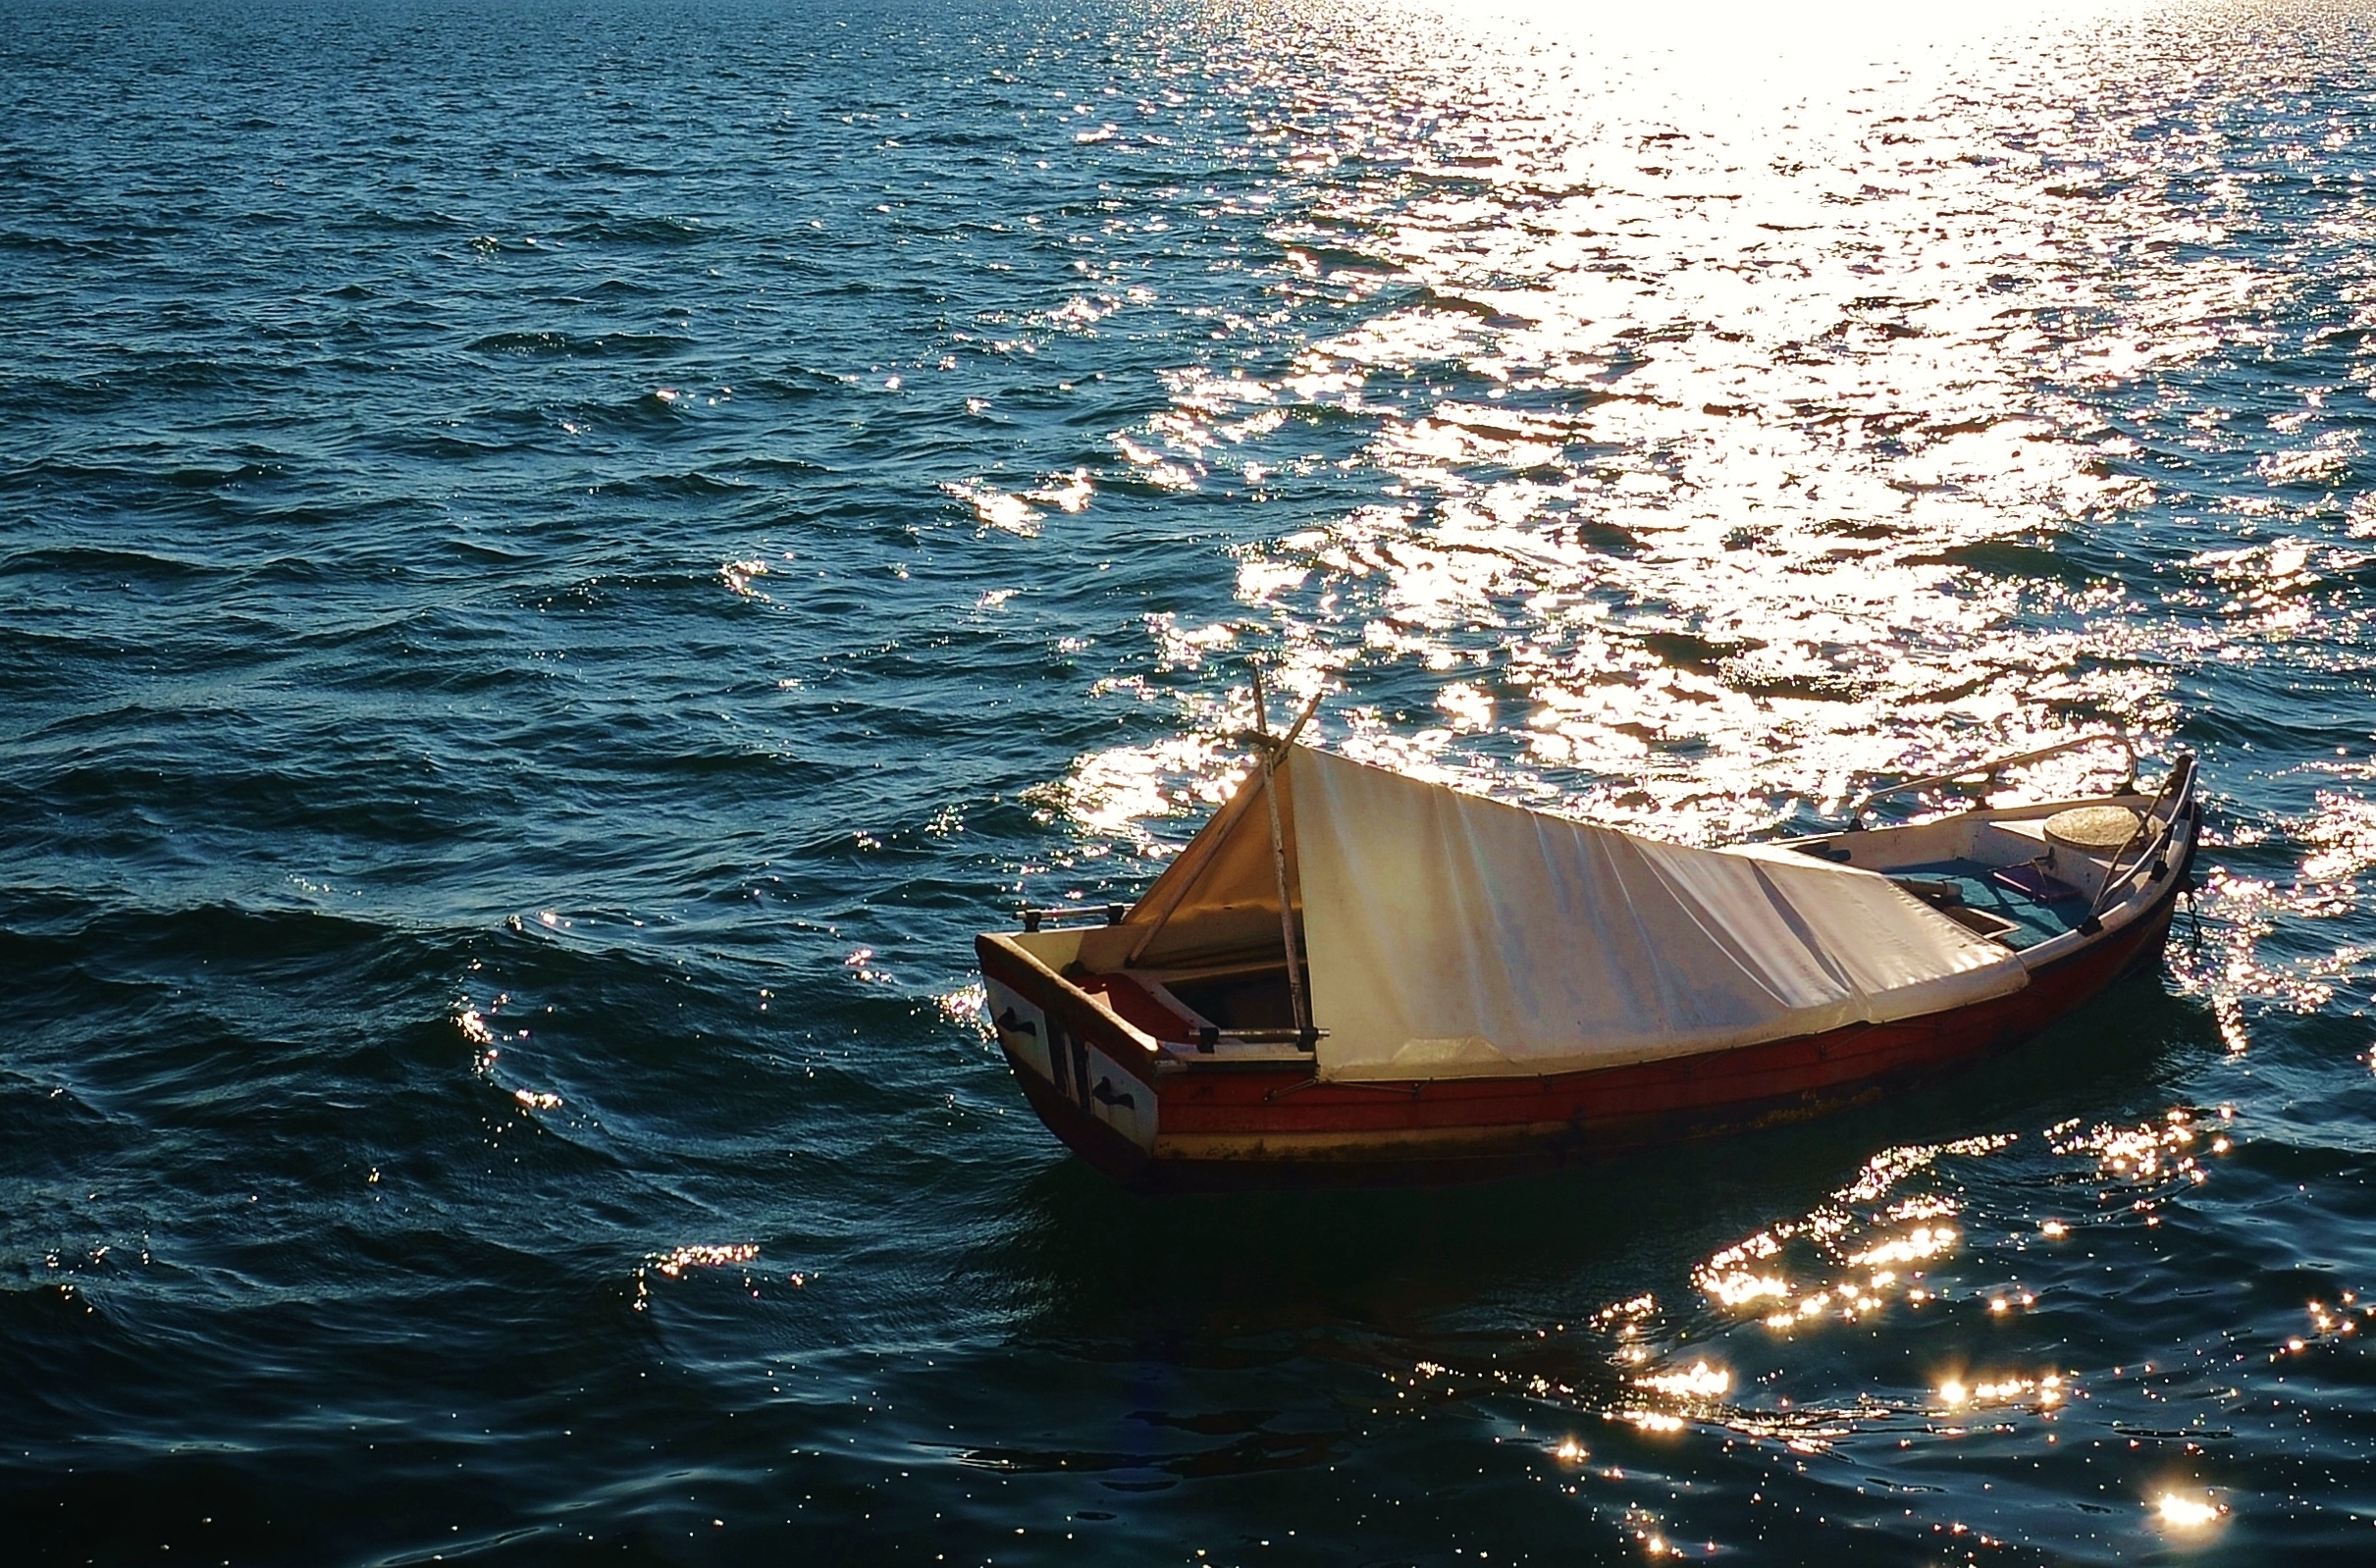
sea, ocean, boat, wave, reflection, vehicle, fishing, yacht, bay, sailboat, boating, watercraft, luxury yacht, watercraft rowing